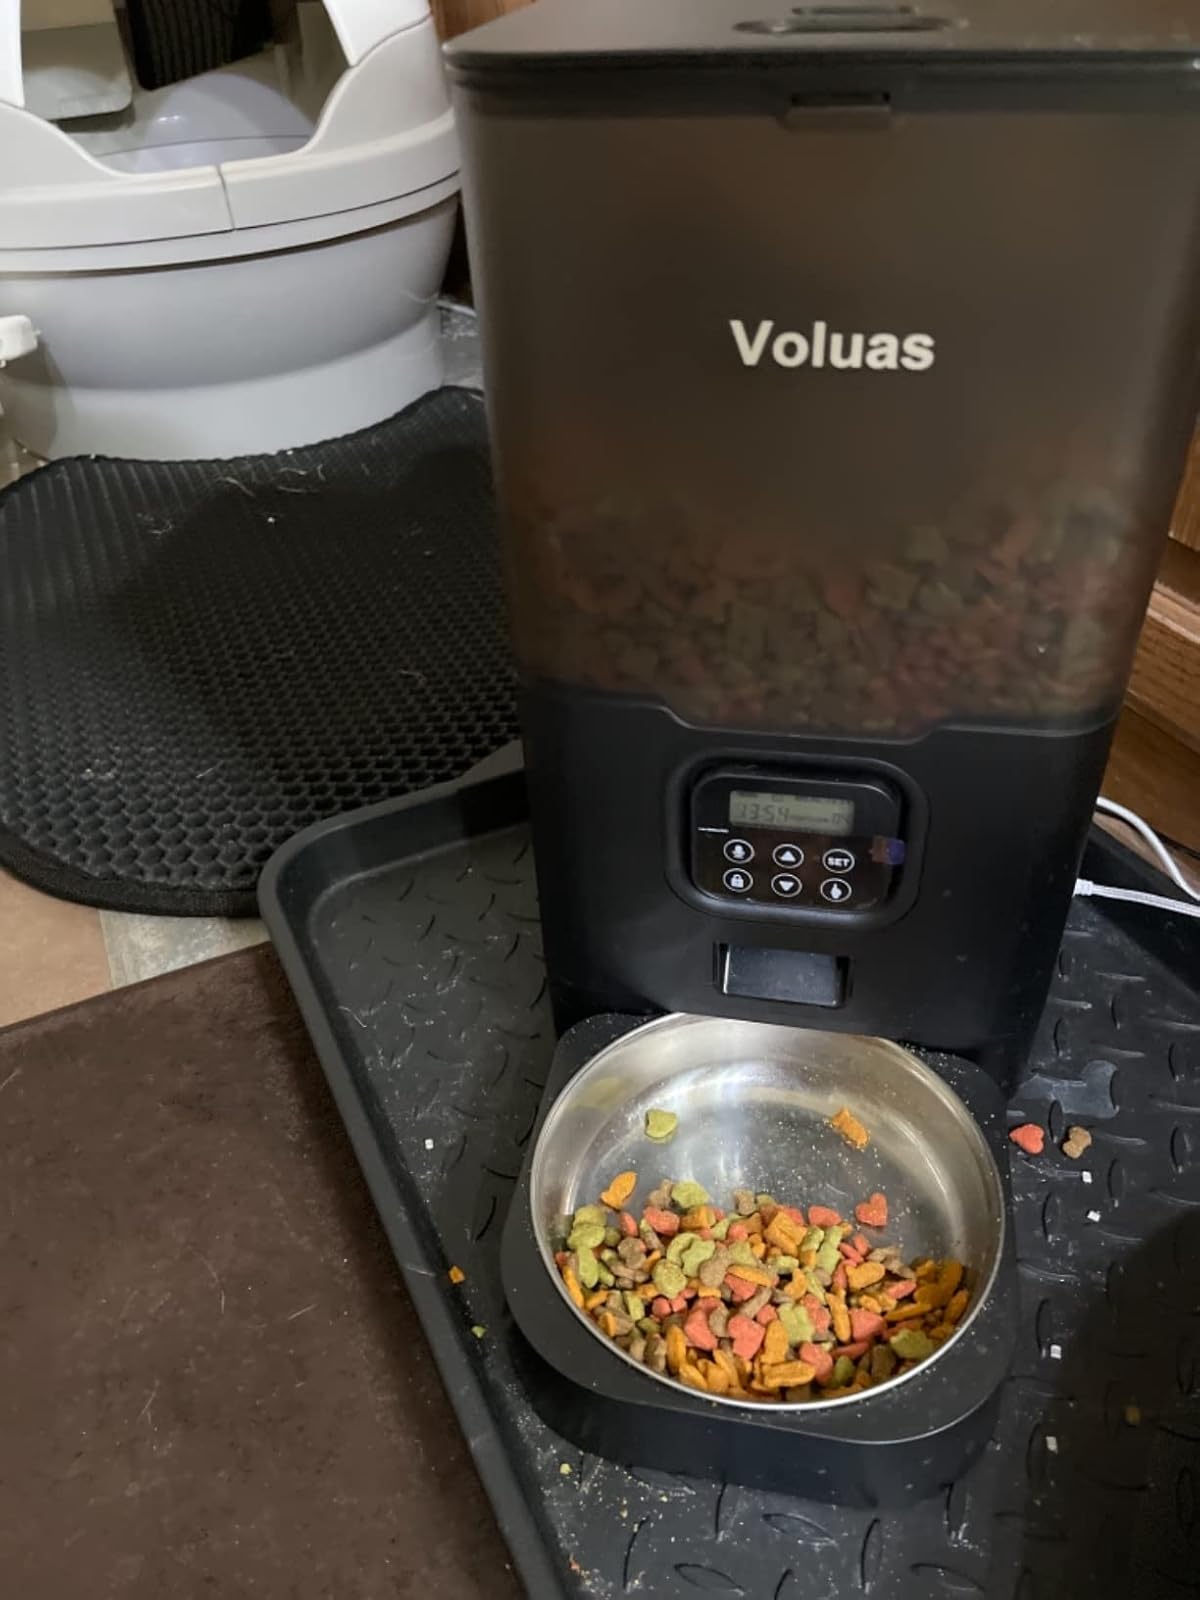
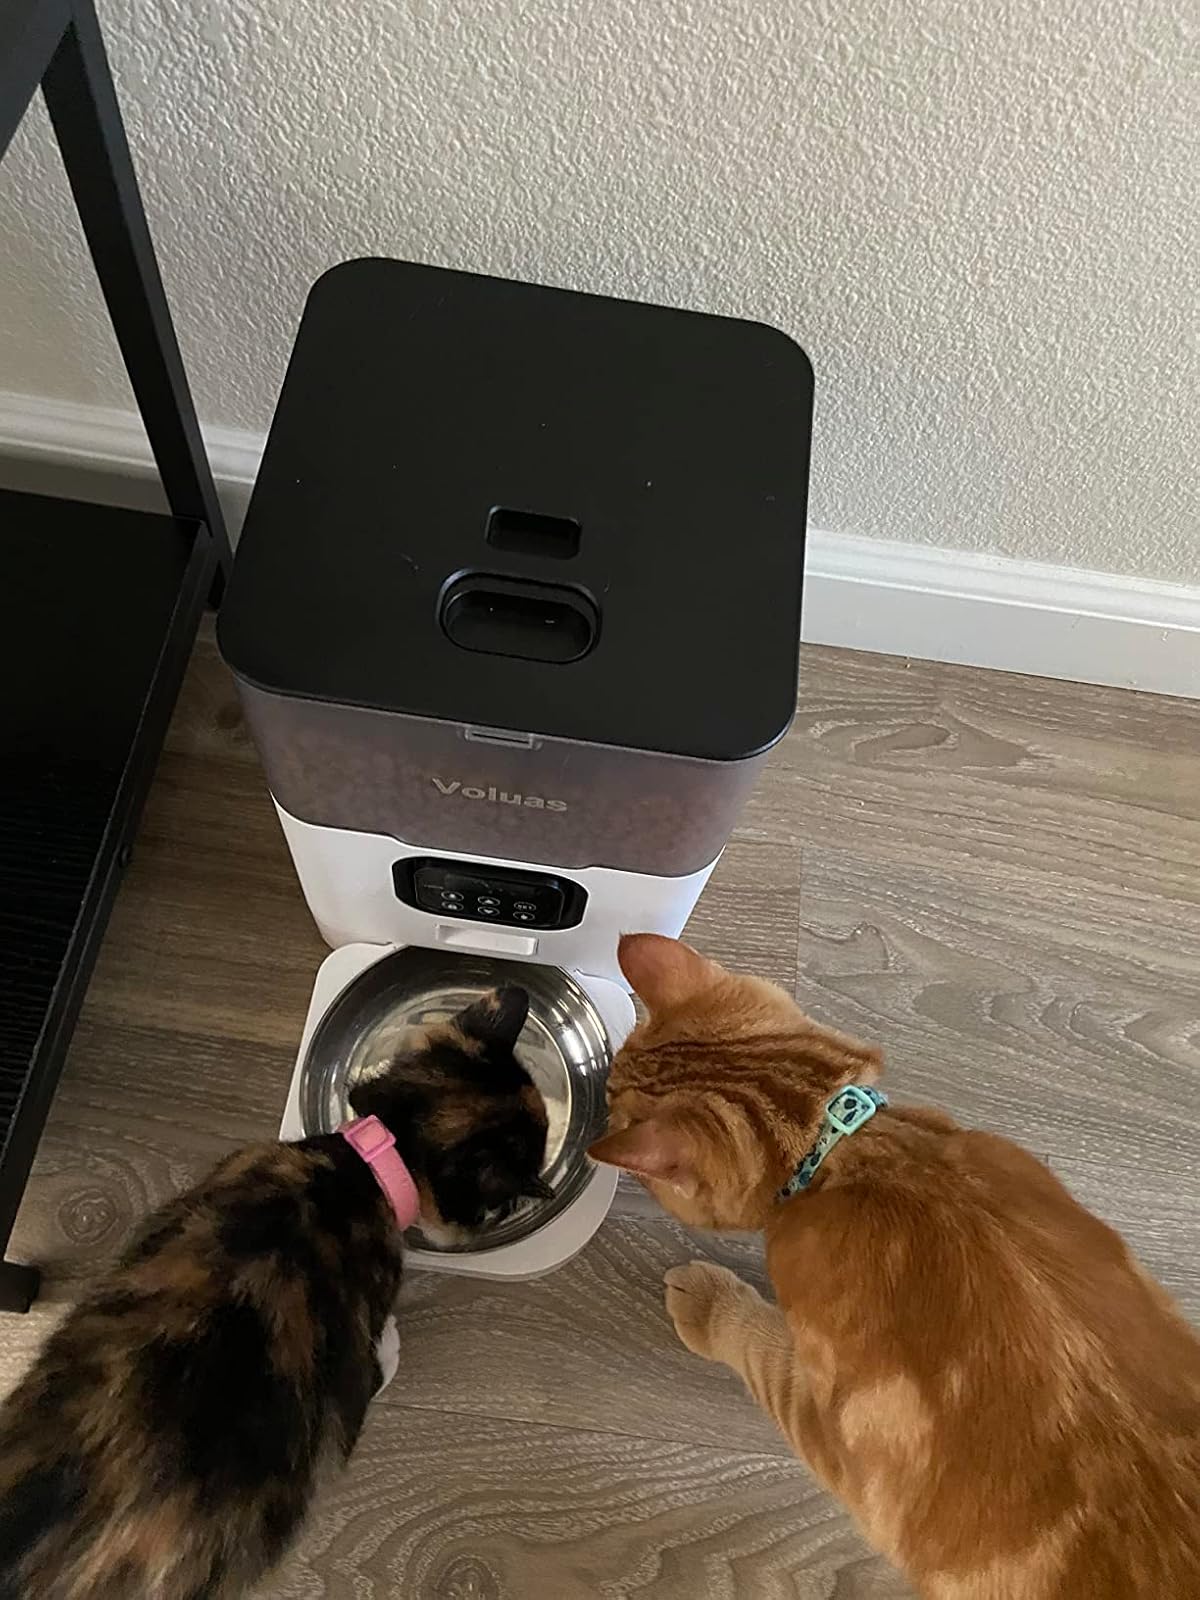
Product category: items_feeder
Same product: no